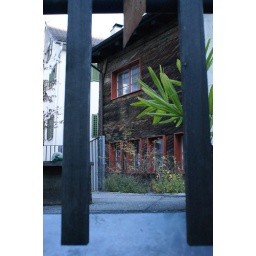
The only wooden house in Chur